Disability rights in Israel

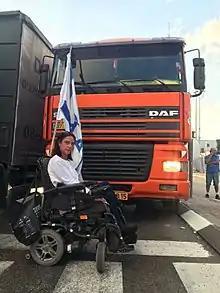
Hanna Akiva is blocking the entrance to Port of Ashdod, 3 October 2017.

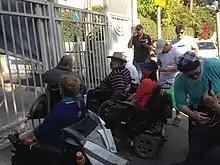
The demonstration of the disabled in front of the prime minister's residence on 17 October 2017, with Eyal Cohen, Hanna Akiva (in red), Iris Haya Zigdon (in blue) and Raanan Kerklies, who passed away on 23 May 2018, in a gray shirt with his back to the camera. Balfour Street, Jerusalem.

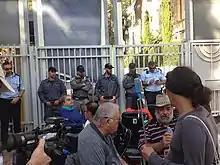
Police Yasam team in front of the disabled people at the prime minister's residence. Facing the camera – Eyal Cohen, the leader of "The Disabled Panthers", Kerklies was left to him, and behind him – Yehuda Doron (in white) and Zigdon. Shachaf Mahfood, a "Disabled Panthers" activist, held a handheld extendable pole, recording the demonstration by her smartphone's camera. Balfour Street, Jerusalem, 17 October 2017.

On 3 October 2017, the members of "The Disabled Panthers" and "The A-team" blocked two entrances to the Port of Ashdod from six in the morning for five hours, causing heavy financial damage. The demonstrators agreed to evacuate the entrances to the port after the police agreed to void the traffic tickets which it recorded on their vehicles. On 9 October 2017, during the Sukkot holiday, representatives of disabled people were hosted by the President Reuven Rivlin at the president's succah (tabernacle), which was opened to the general public. The president asked disabled people to hold a dignified dialogue with all the professional bodies. Then disabled people went and demonstrated outside the house of the Interior Minister Aryeh Deri in the rain. From Deri, they went to the Prime Minister's residence on Balfour street, and blocked Gaza Street. From there they moved to , and blocked the traffic. On 15 October, for the first time in cooperation with representatives of disabled IDF veterans, disabled people disrupted the southern traffic on the Coastal Road near Netanya by driving slowly on the road, with the approval and in coordination with the police.